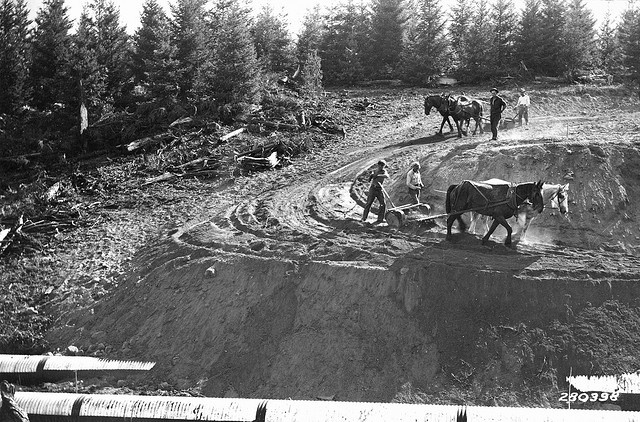
Two horses pulling a plow in tilling the land
An old black and white photo shows horses help plow.
Several men and horses working on a dirt field.
A group of people pulling a ground tiller with horses.
Teams of horses pulling plows along a dirt path.